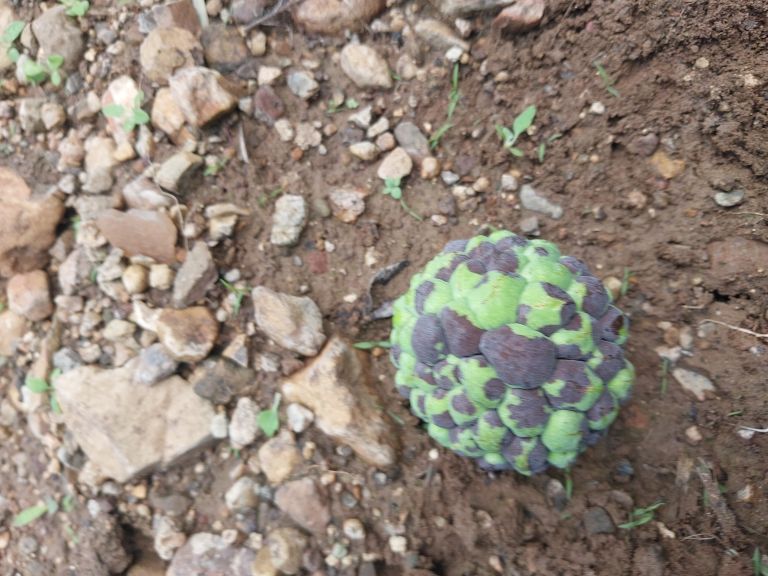
Disease label: Diplodia Rot